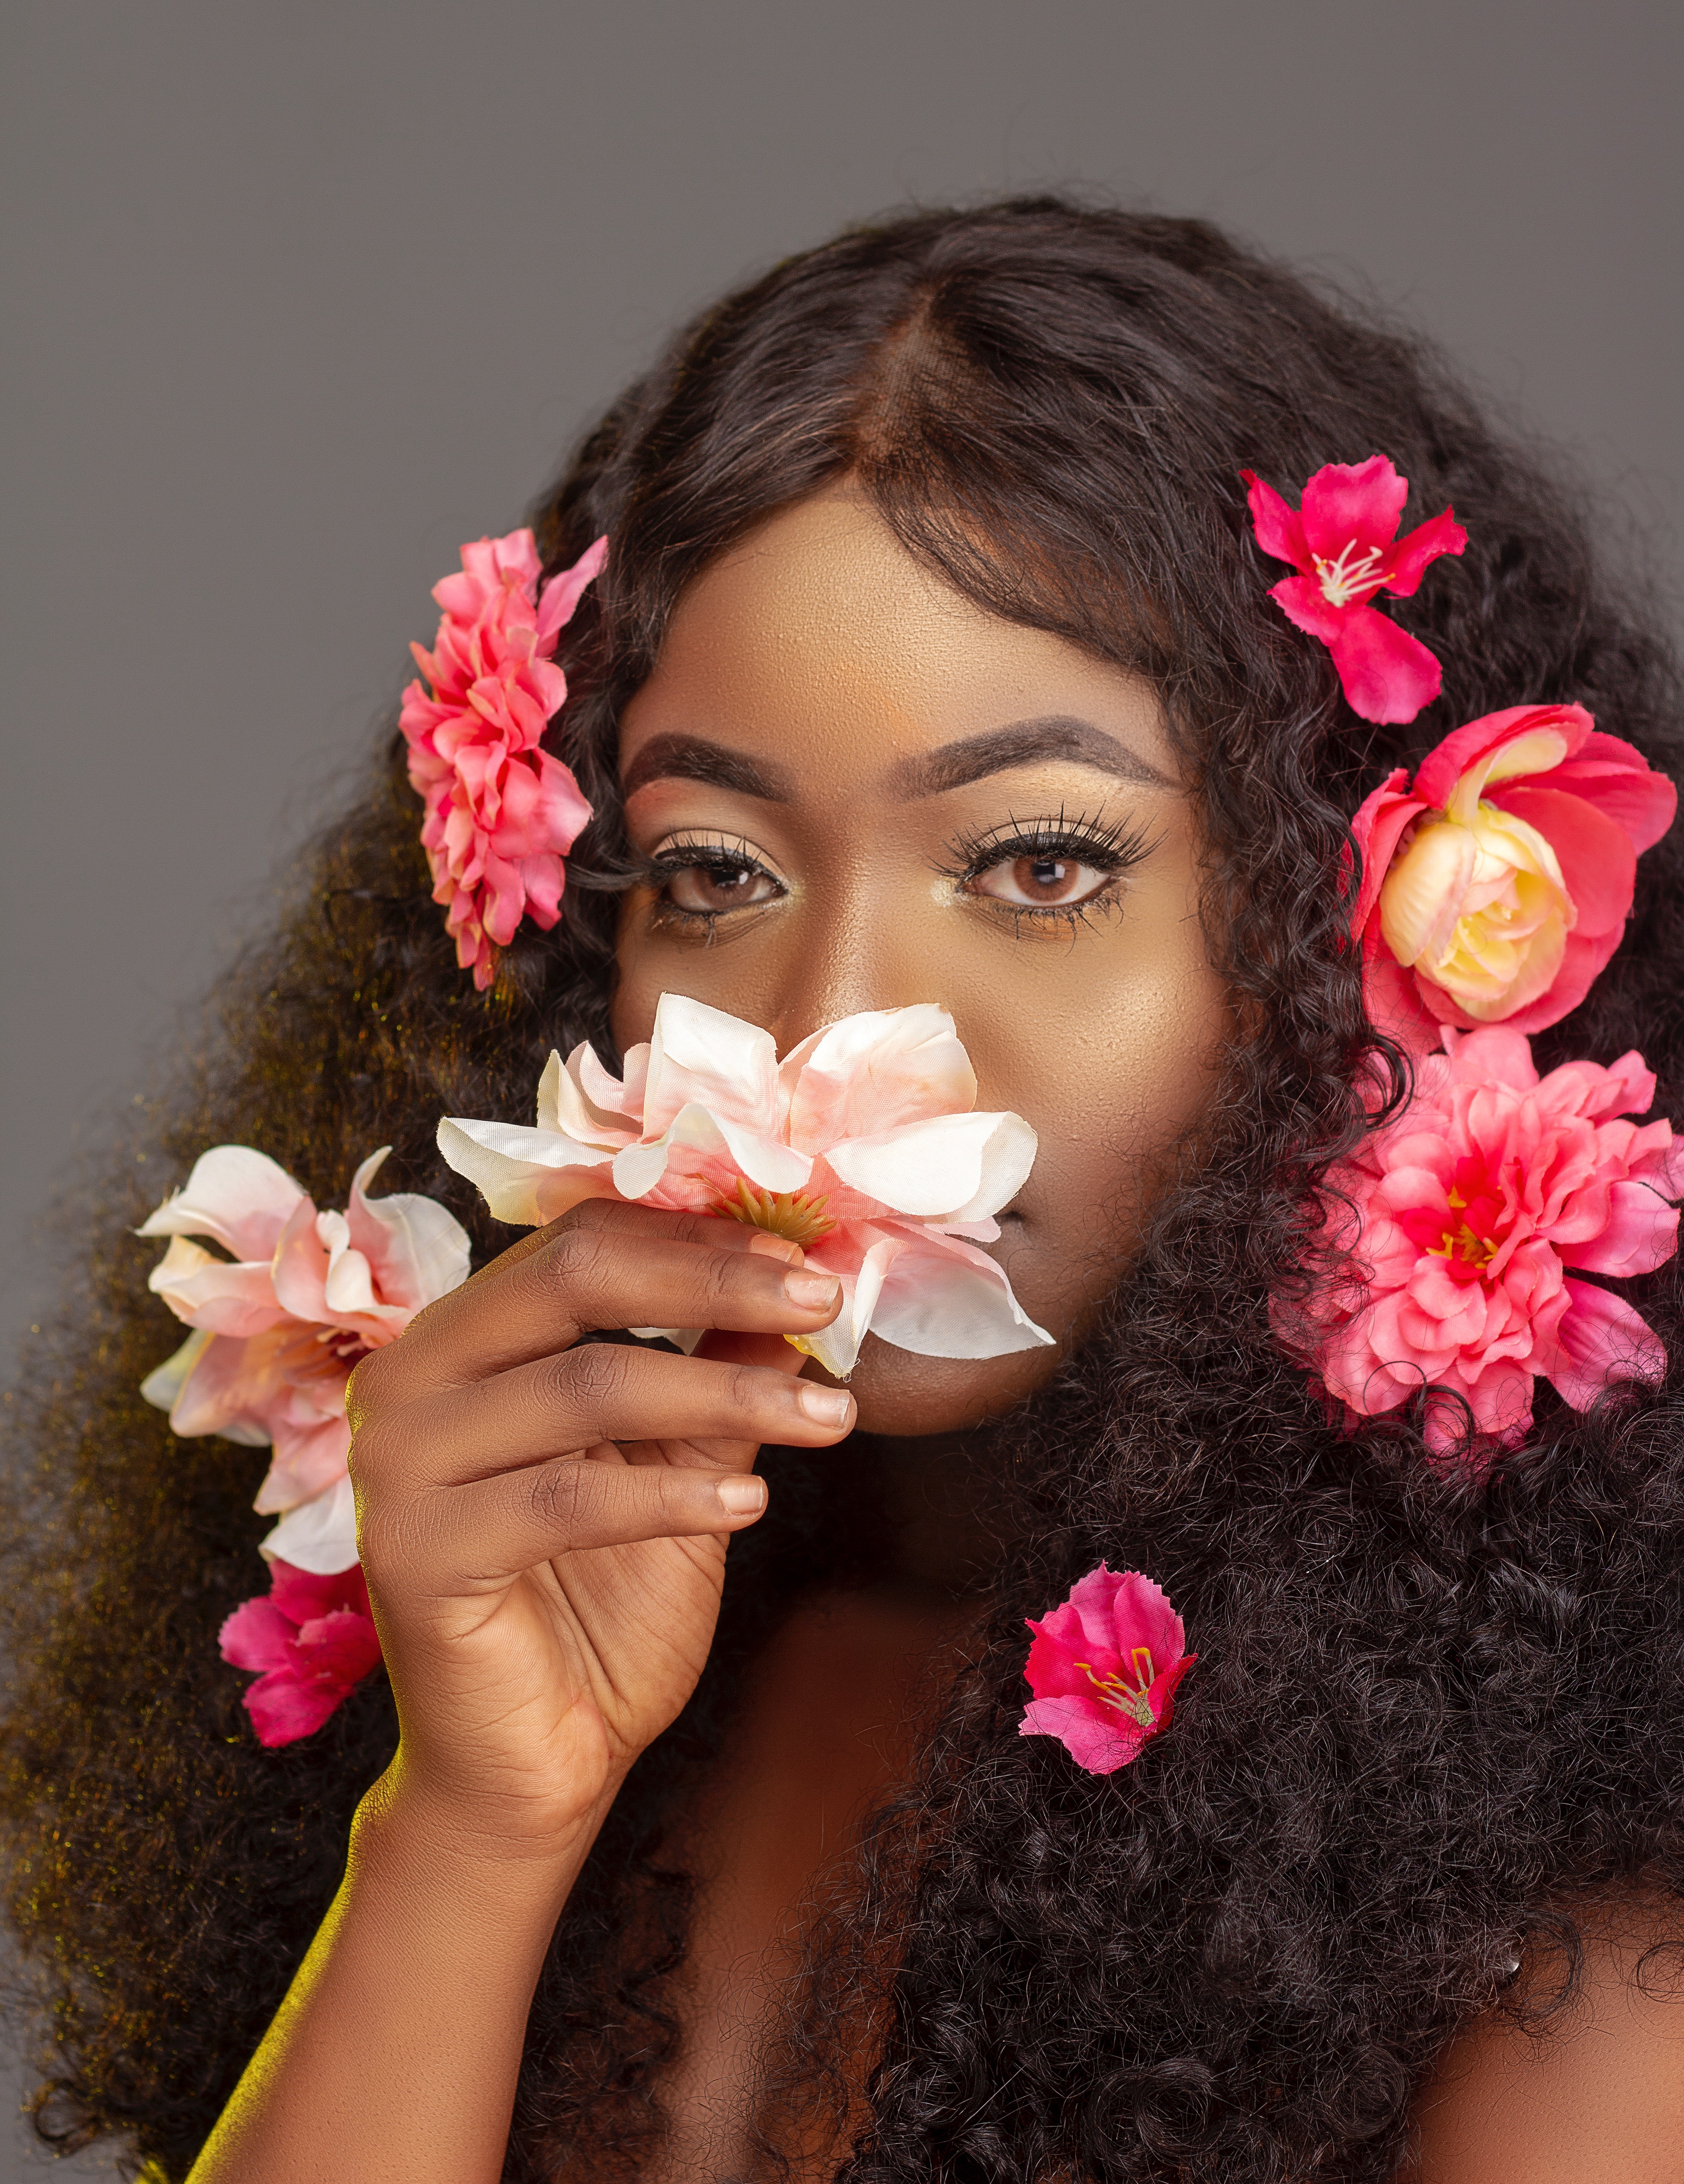
lip, pink, beauty, petal, skin, cheek, nail, long hair, plant, flower